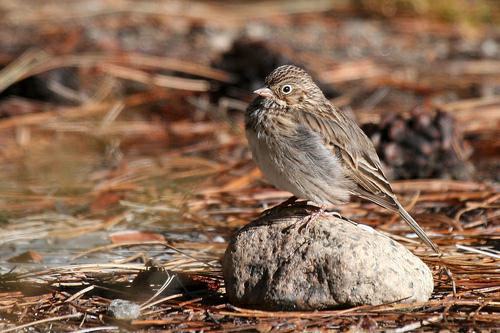
A photo of a vesper sparrow